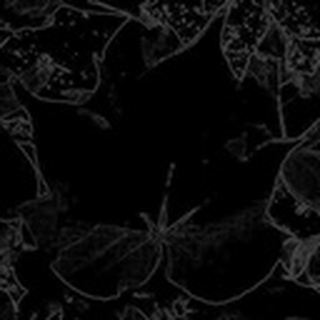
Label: healthy_cotton